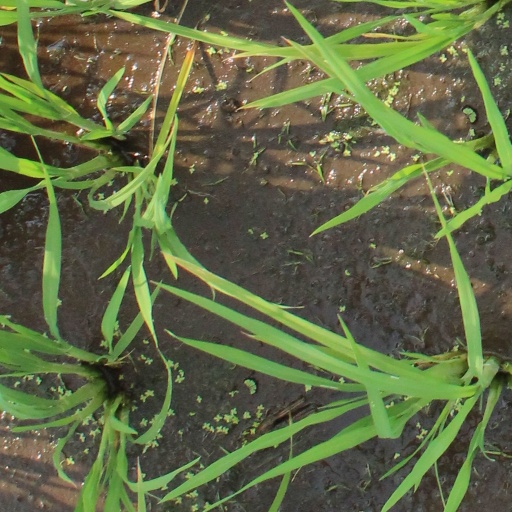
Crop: rice